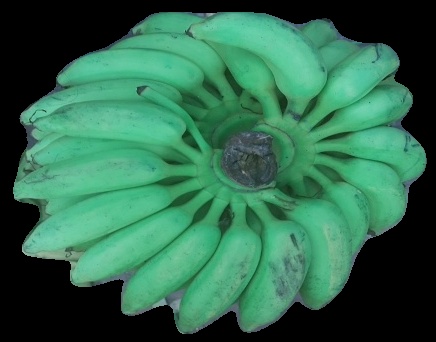
Variety: elakki-bale
Grade: grade2